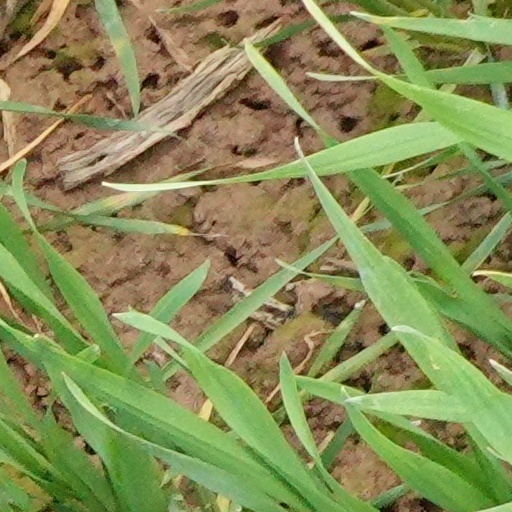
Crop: wheat